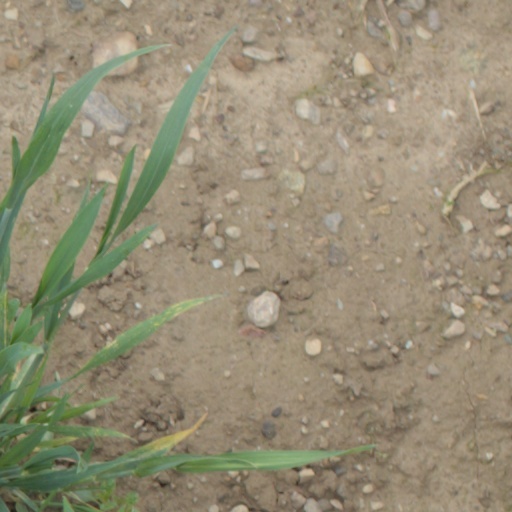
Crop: wheat